Transgender

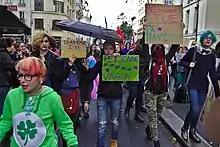
Trans March "Existrans" 2017

In April 2014, the Supreme Court of India declared transgender to be a 'third gender' in Indian law. The transgender community in India (made up of Hijras and others) has a long history in India and in Hindu mythology. Justice KS Radhakrishnan noted in his decision that, "Seldom, our society realizes or cares to realize the trauma, agony and pain which the members of Transgender community undergo, nor appreciates the innate feelings of the members of the Transgender community, especially of those whose mind and body disown their biological sex". Hijras have faced structural discrimination including not being able to obtain driving licenses, and being prohibited from accessing various social benefits. It is also common for them to be banished from communities.